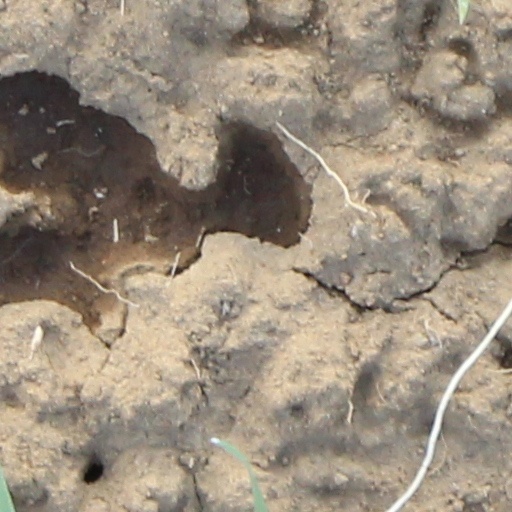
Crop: wheat